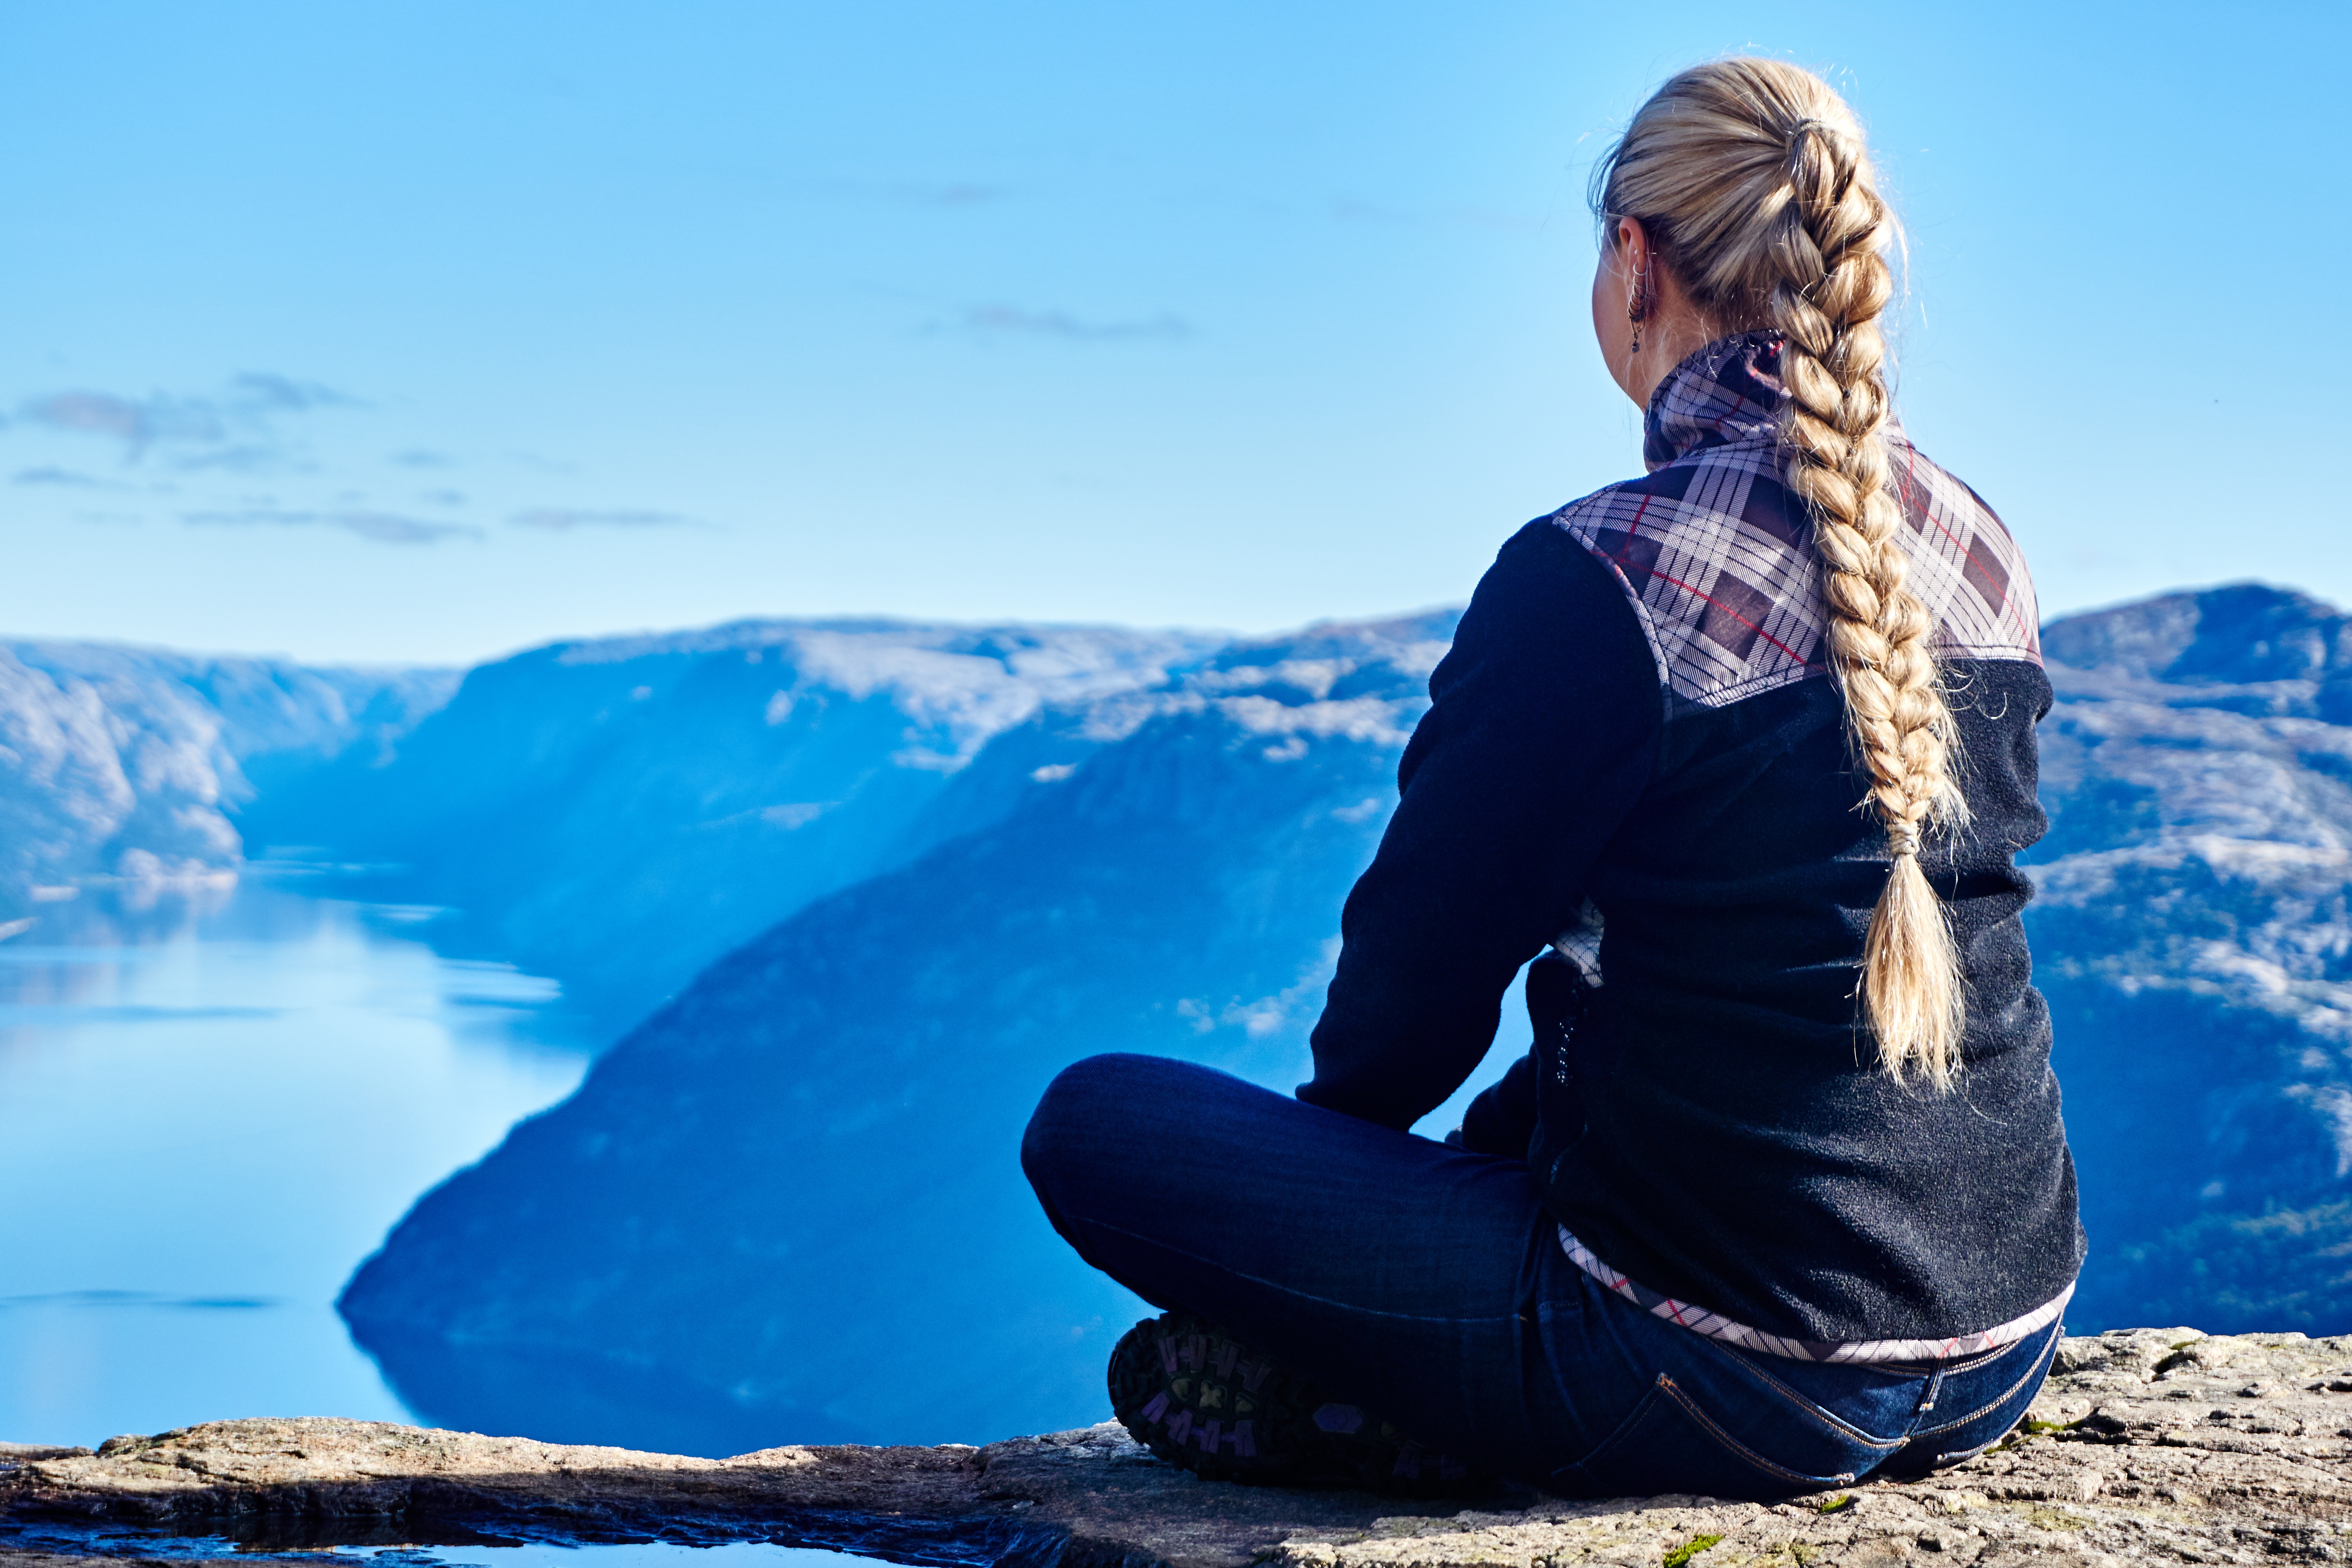
mountain, snow, winter, sitting, blue, extreme sport, season